Chromebox

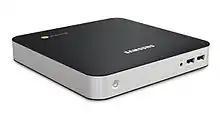
Samsung Chromebox from front

A Chromebox is a small form-factor PC that runs Google's ChromeOS operating system. The first device debuted in May 2012.